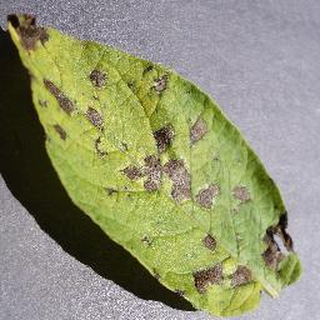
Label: potato_early_blight